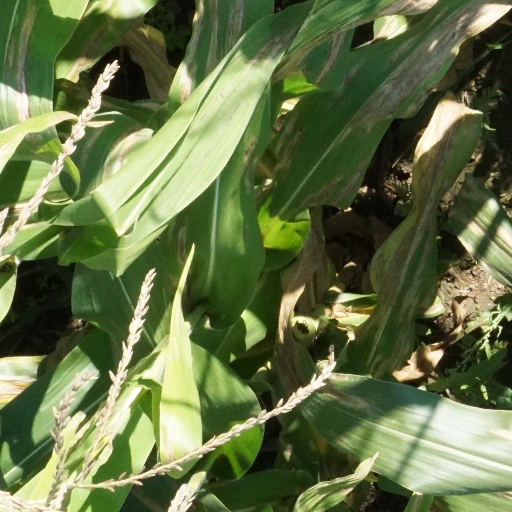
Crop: maize; corn